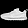
Label: Sneaker